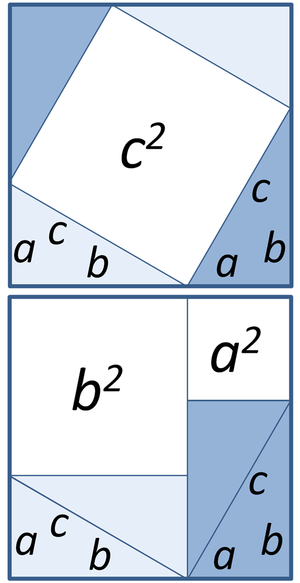
En mathématiques et en logique, un théorème est une assertion qui est démontrée, c'est-à-dire établie comme vraie à partir d'autres assertions déjà démontrées ou des assertions acceptées comme vraies, appelées axiomes. Un théorème se démontre dans un système déductif et est une conséquence logique d'un système d'axiomes. En ce sens, il se distingue d'une loi scientifique, obtenue par l'expérimentation.